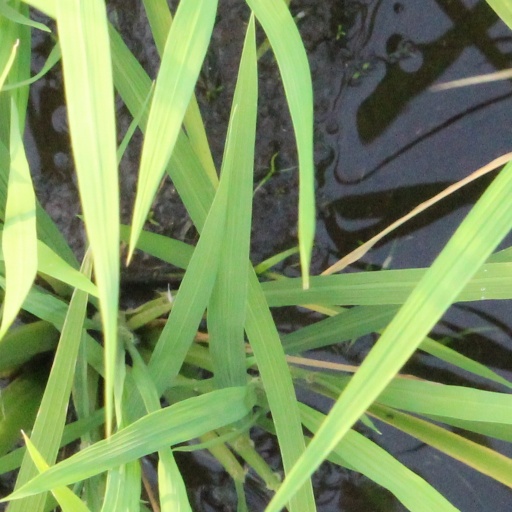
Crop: rice